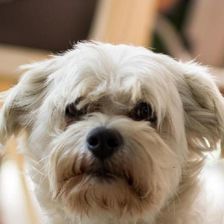
Label: animals